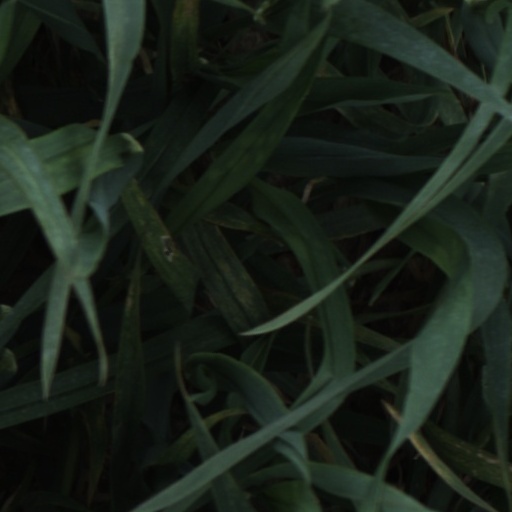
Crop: wheat